Police of the Czech Republic

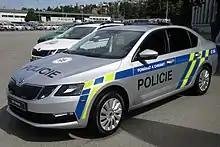
Czech police squad car, Škoda Octavia, in 2019.

The Police of the Czech Republic took over land management after the communist SNB in the Czech Republic with the exception of military police (provosts) who are part of the army. Members were recruited from the former communist SNB (National Security Corps), after passing a vetting "democratic" commission established after the Velvet Revolution in 1989 to eliminate from the police force communist ideologues and agents of the secret police. A similar procedure was also undertaken in the then-Slovak Republic. Some police officers were employed by a small federal police force, whose mandate expired on 31 December 1992.